DWLL

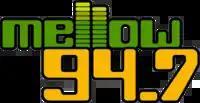
Mellow 94.7 logo from 2006 until 2024.

In mid-2006, the "Touch" was dropped from the branding, becoming Mellow 947 (pronounced as "ninety-four-seven"). It adopted an Adult Top 40 format, as well as a new slogan called "Sounds Good", as it continues its adherence to playing good music. Its programs now generally aim to bring out the mellow side of pop-alternative and light rock music fans.